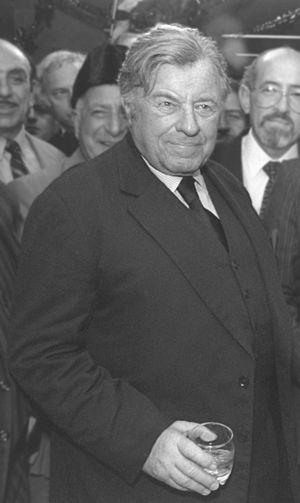
Theodor « Teddy » Kollek né le 27 mai 1911 à Nagyvázsony en Autriche-Hongrie et mort le 2 janvier 2007 à Jérusalem, est un homme politique israélien. Il est notamment maire de Jérusalem de 1965 à 1993.